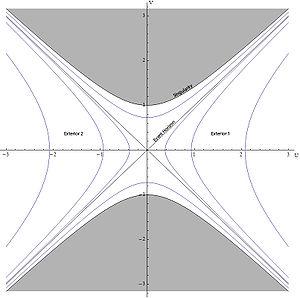
Les coordonnées de Kruskal-Szekeres sont le prolongement analytique maximal de la métrique de Schwarzschild.